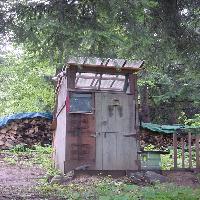
Weather: cloudy or overcast